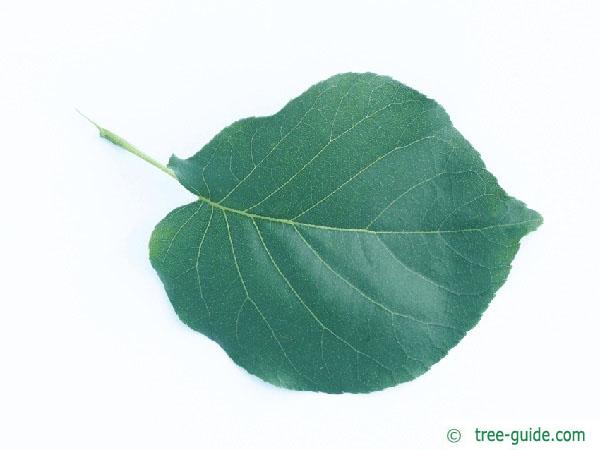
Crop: cherry
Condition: healthy